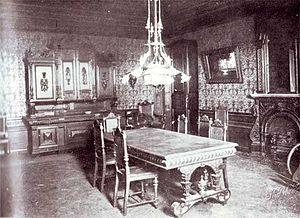
La maison Ipatiev ou villa Ipatiev était une villa de la fin du XIXᵉ siècle située à Iekaterinbourg en Russie, ainsi dénommée d'après le nom de son troisième propriétaire, où ont été séquestrés puis assassinés le tsar Nicolas II et sa famille en 1918. Détruite en 1977, une église est édifiée sur son emplacement.